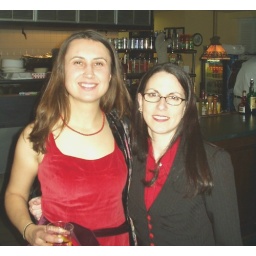
She works in the field &amp;amp; never gets to dress up.